Kingston, Glasgow

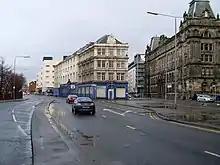
The junction of Paisley Road and Morrison Street

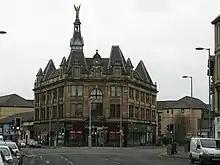
The 'Angel Building' at Paisley Road Toll

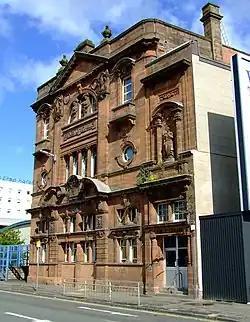
Kingston Halls

Kingston is an area of Glasgow, Scotland, from which the Kingston Bridge takes its name. Together with Ibrox, it forms one of the 56 neighbourhoods of Glasgow defined by Glasgow City Council for operational purposes. The area was assigned to Ward 54 until 2007 when it was reclassified as part of the Govan ward.